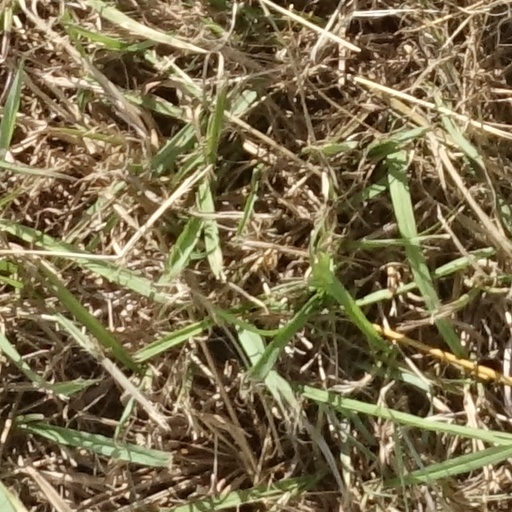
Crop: sorghum